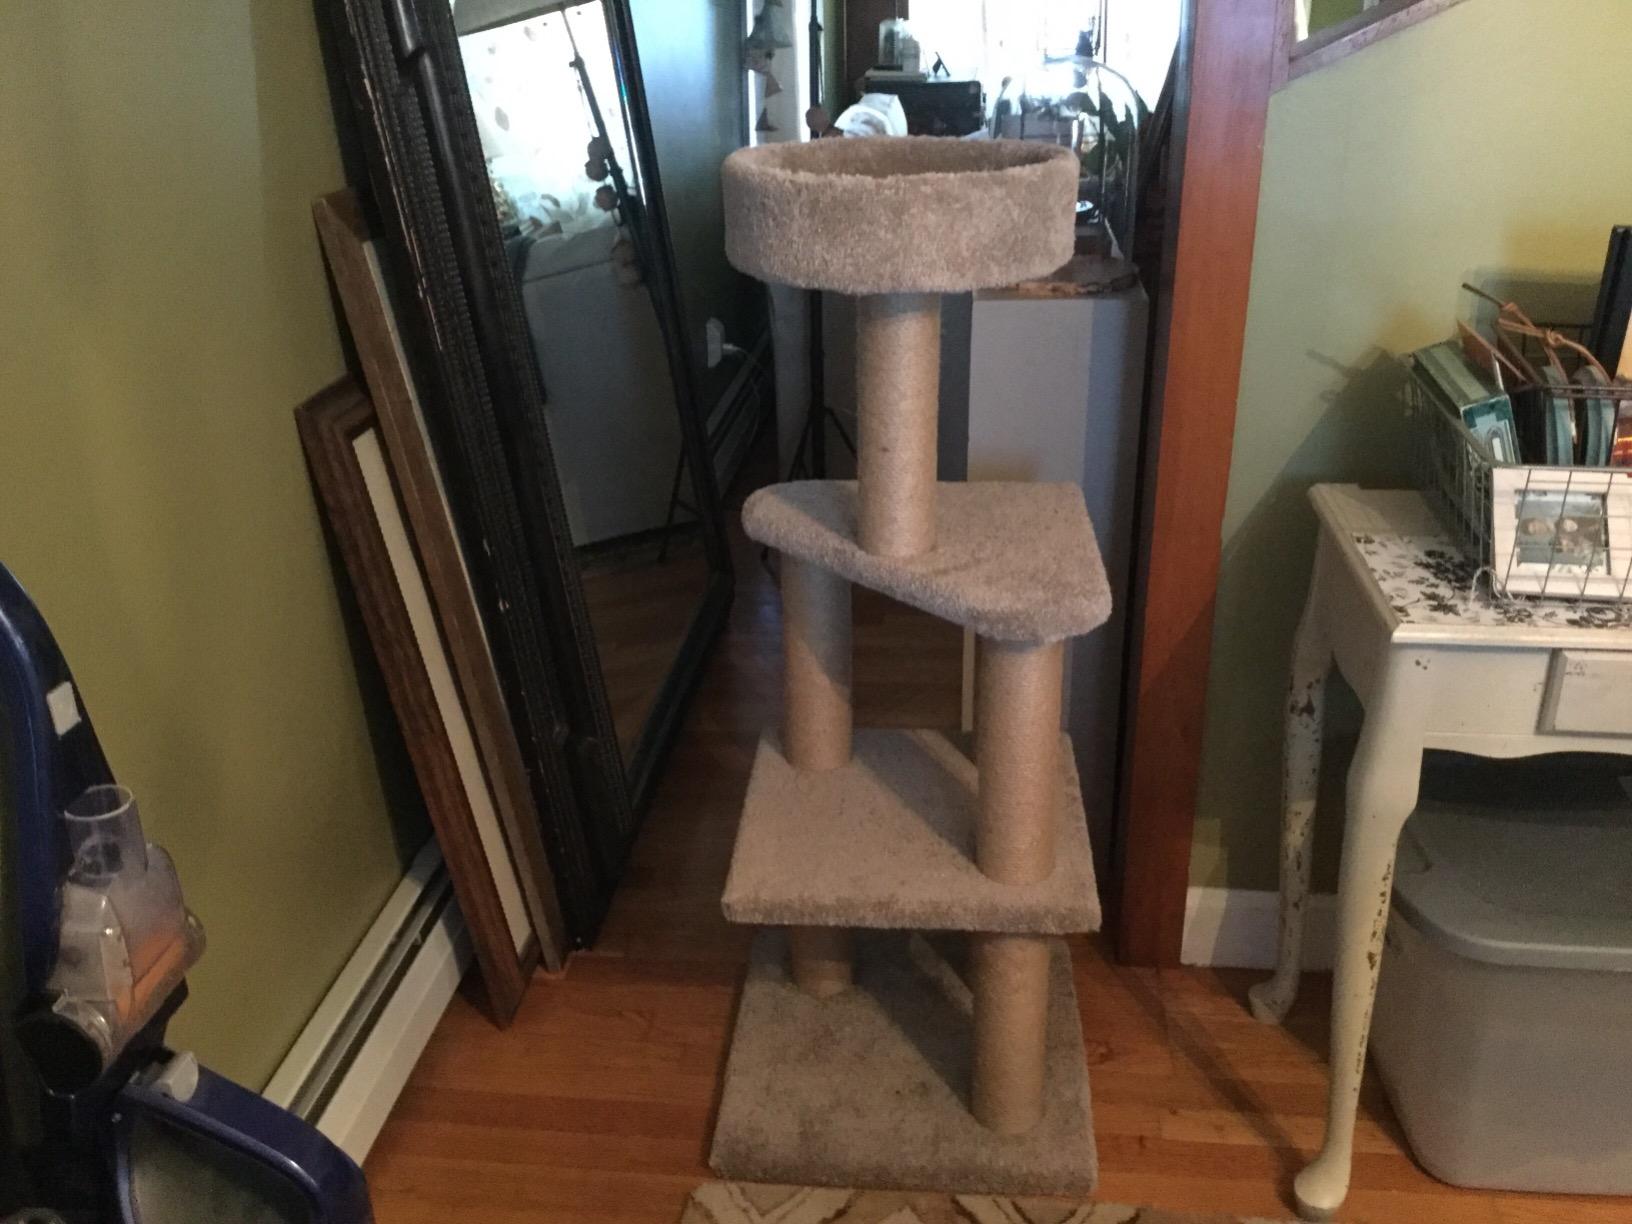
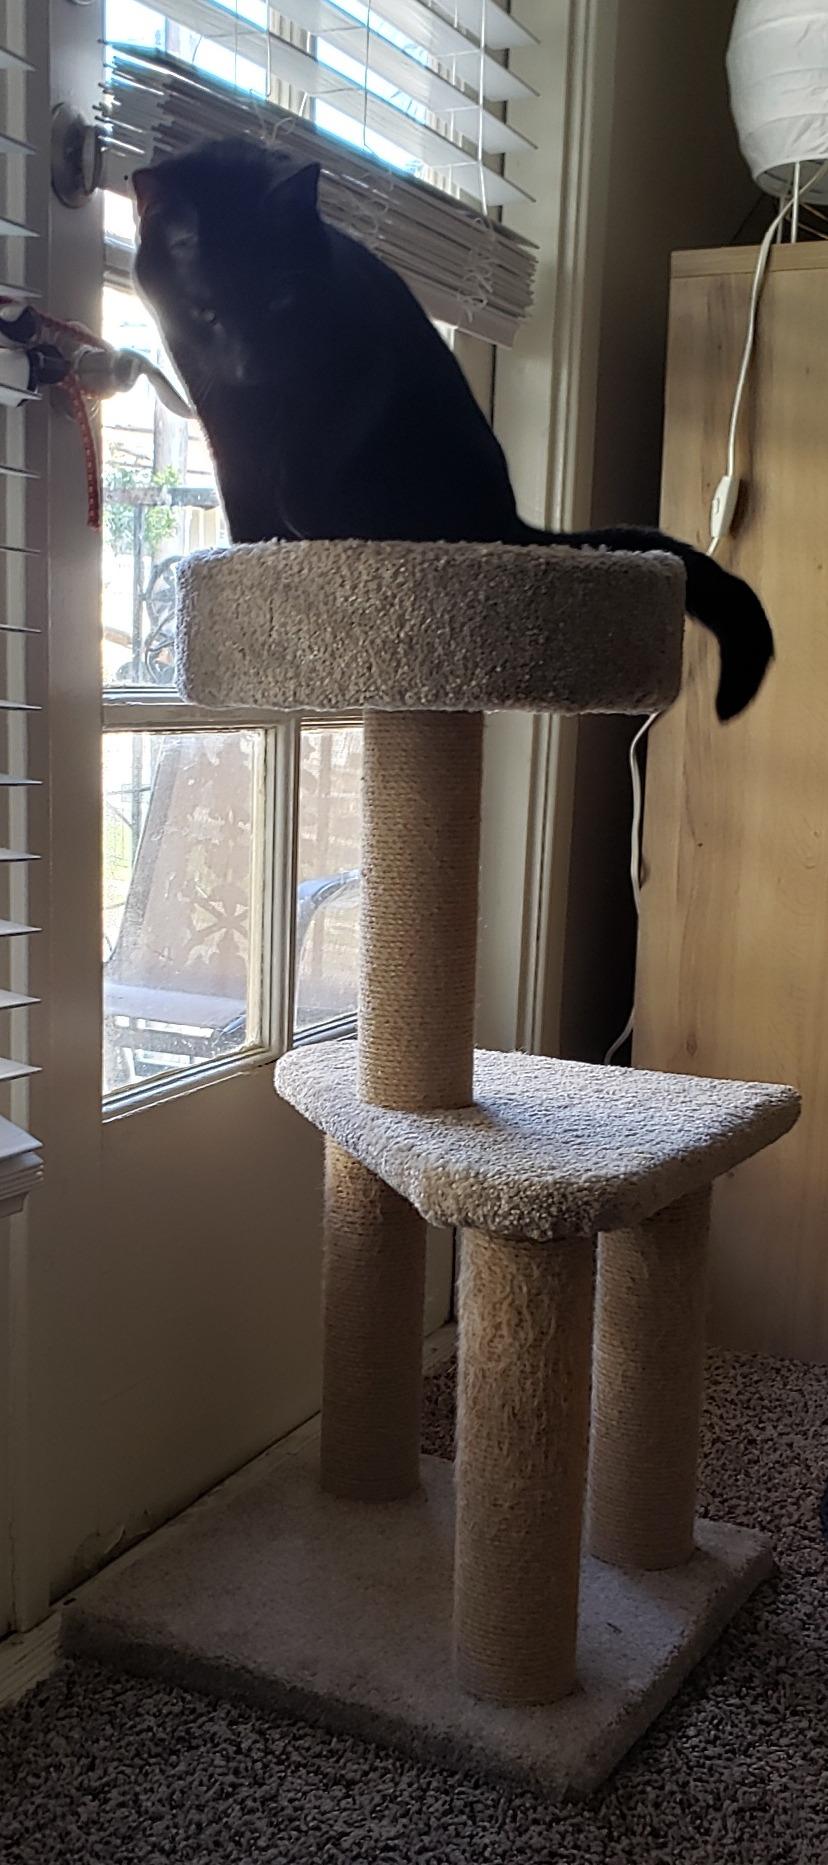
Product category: items_cat tree
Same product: no